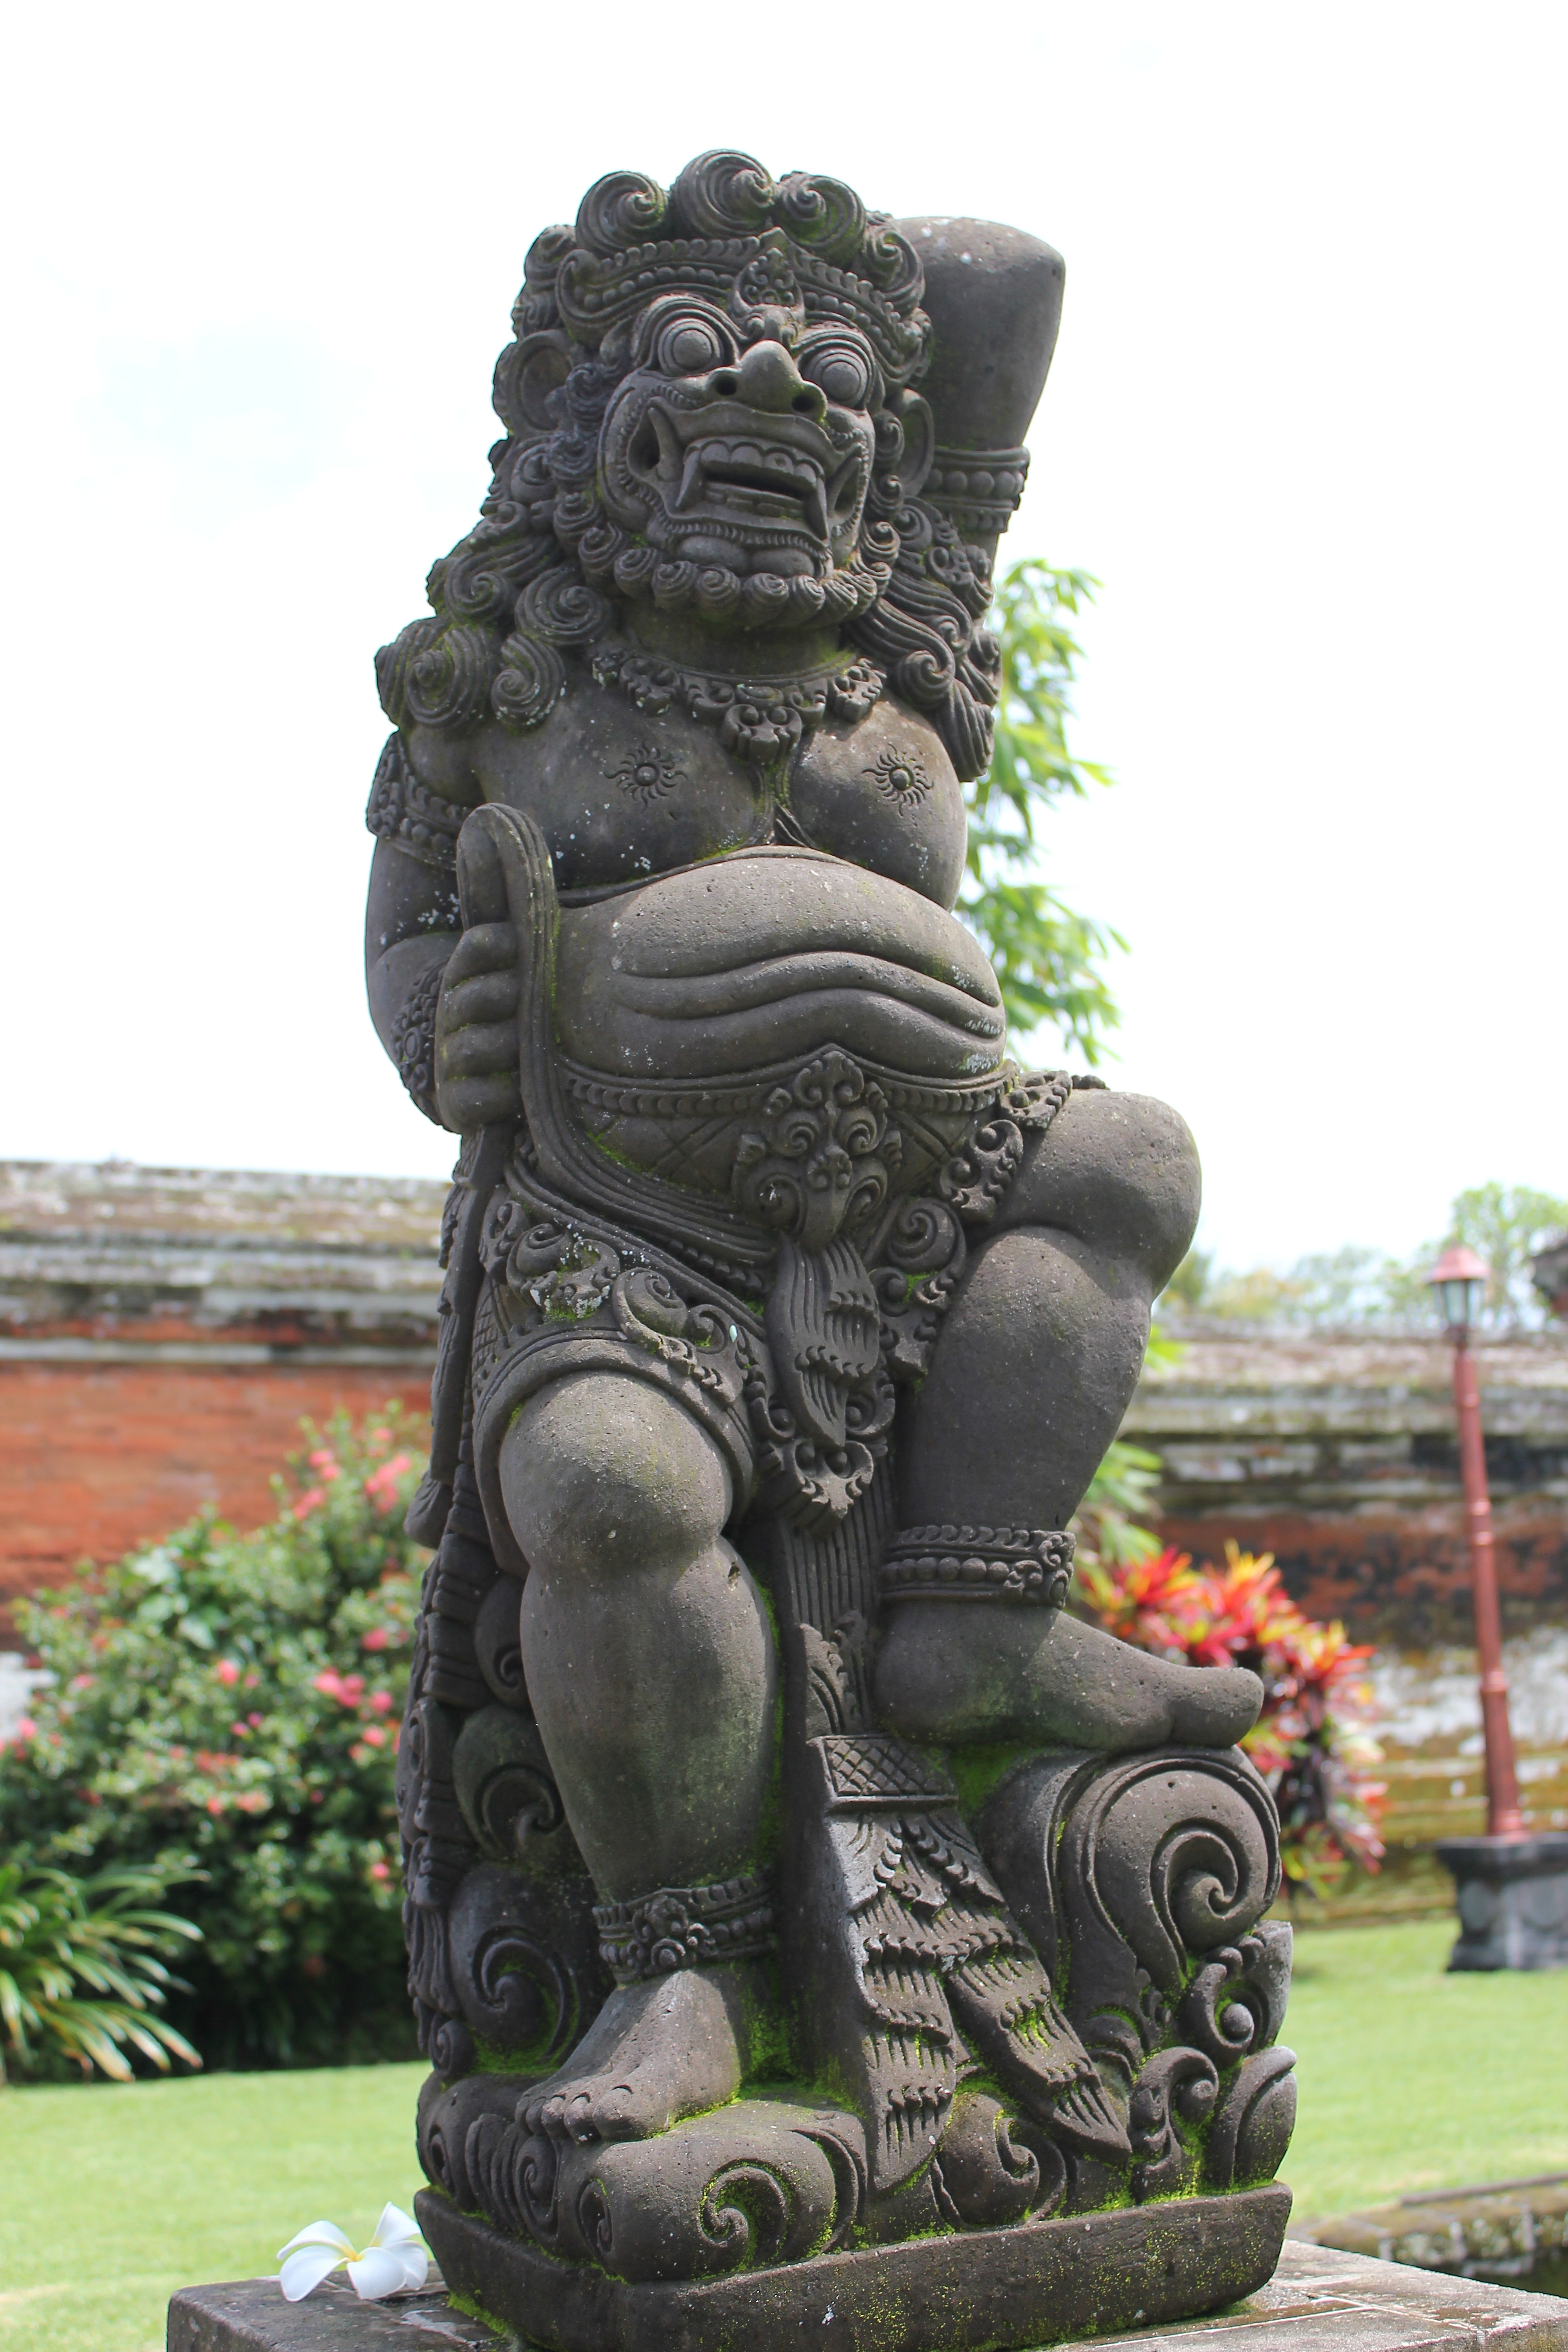
monument, statue, tourism, artwork, sculpture, art, temple, carving, traditional, ritual, bali, mythology, hinduism, stone carving, barong